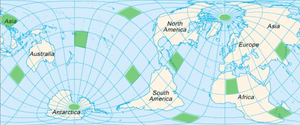
Carte montrant les emplacements approximatifs des tourbillons géomagnétiques terrestres.